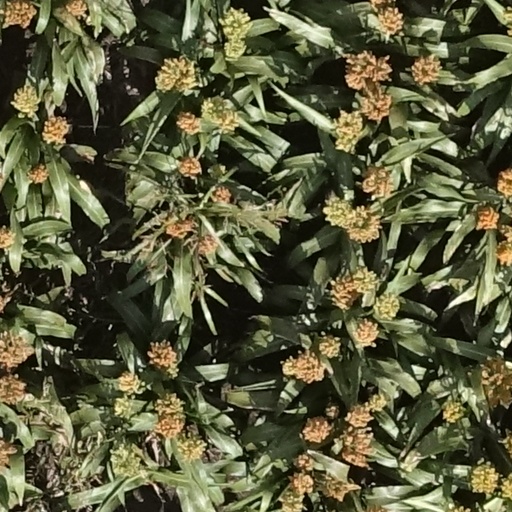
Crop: sorghum